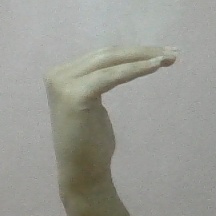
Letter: haa